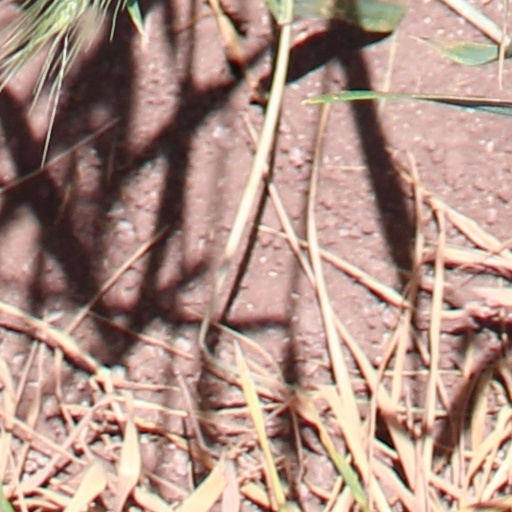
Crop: wheat